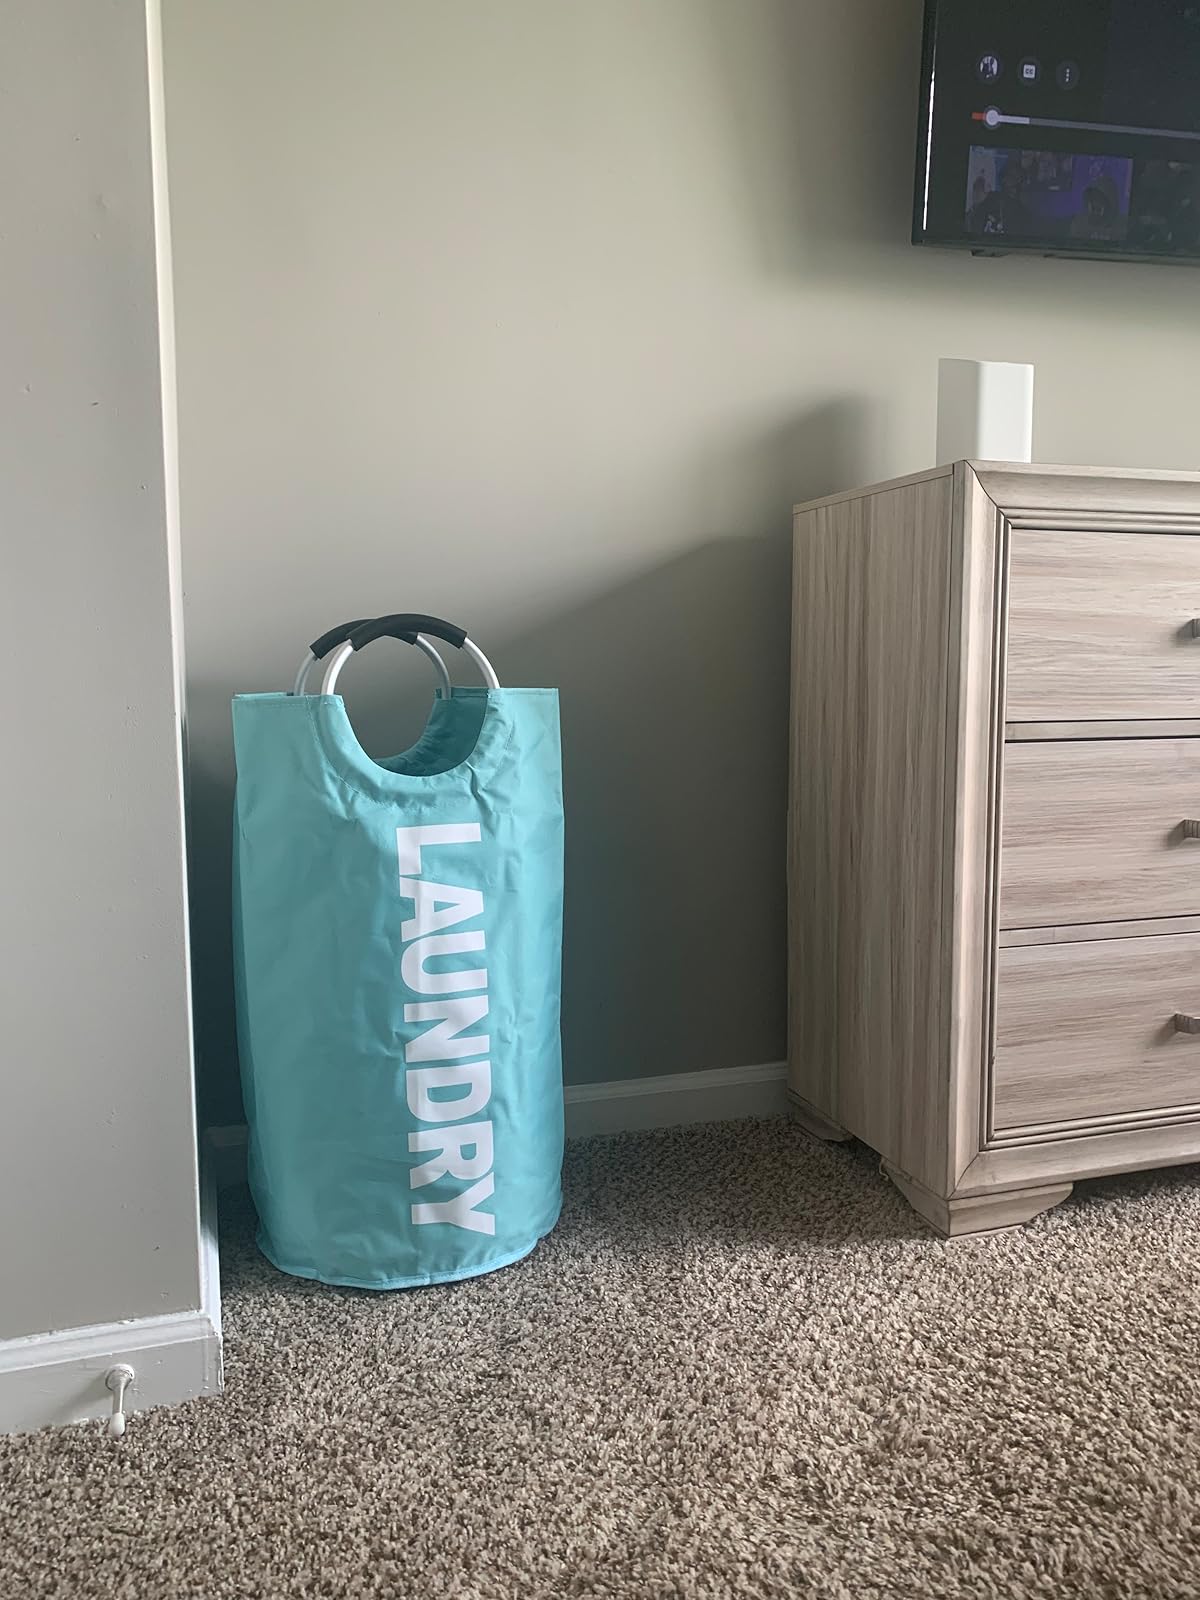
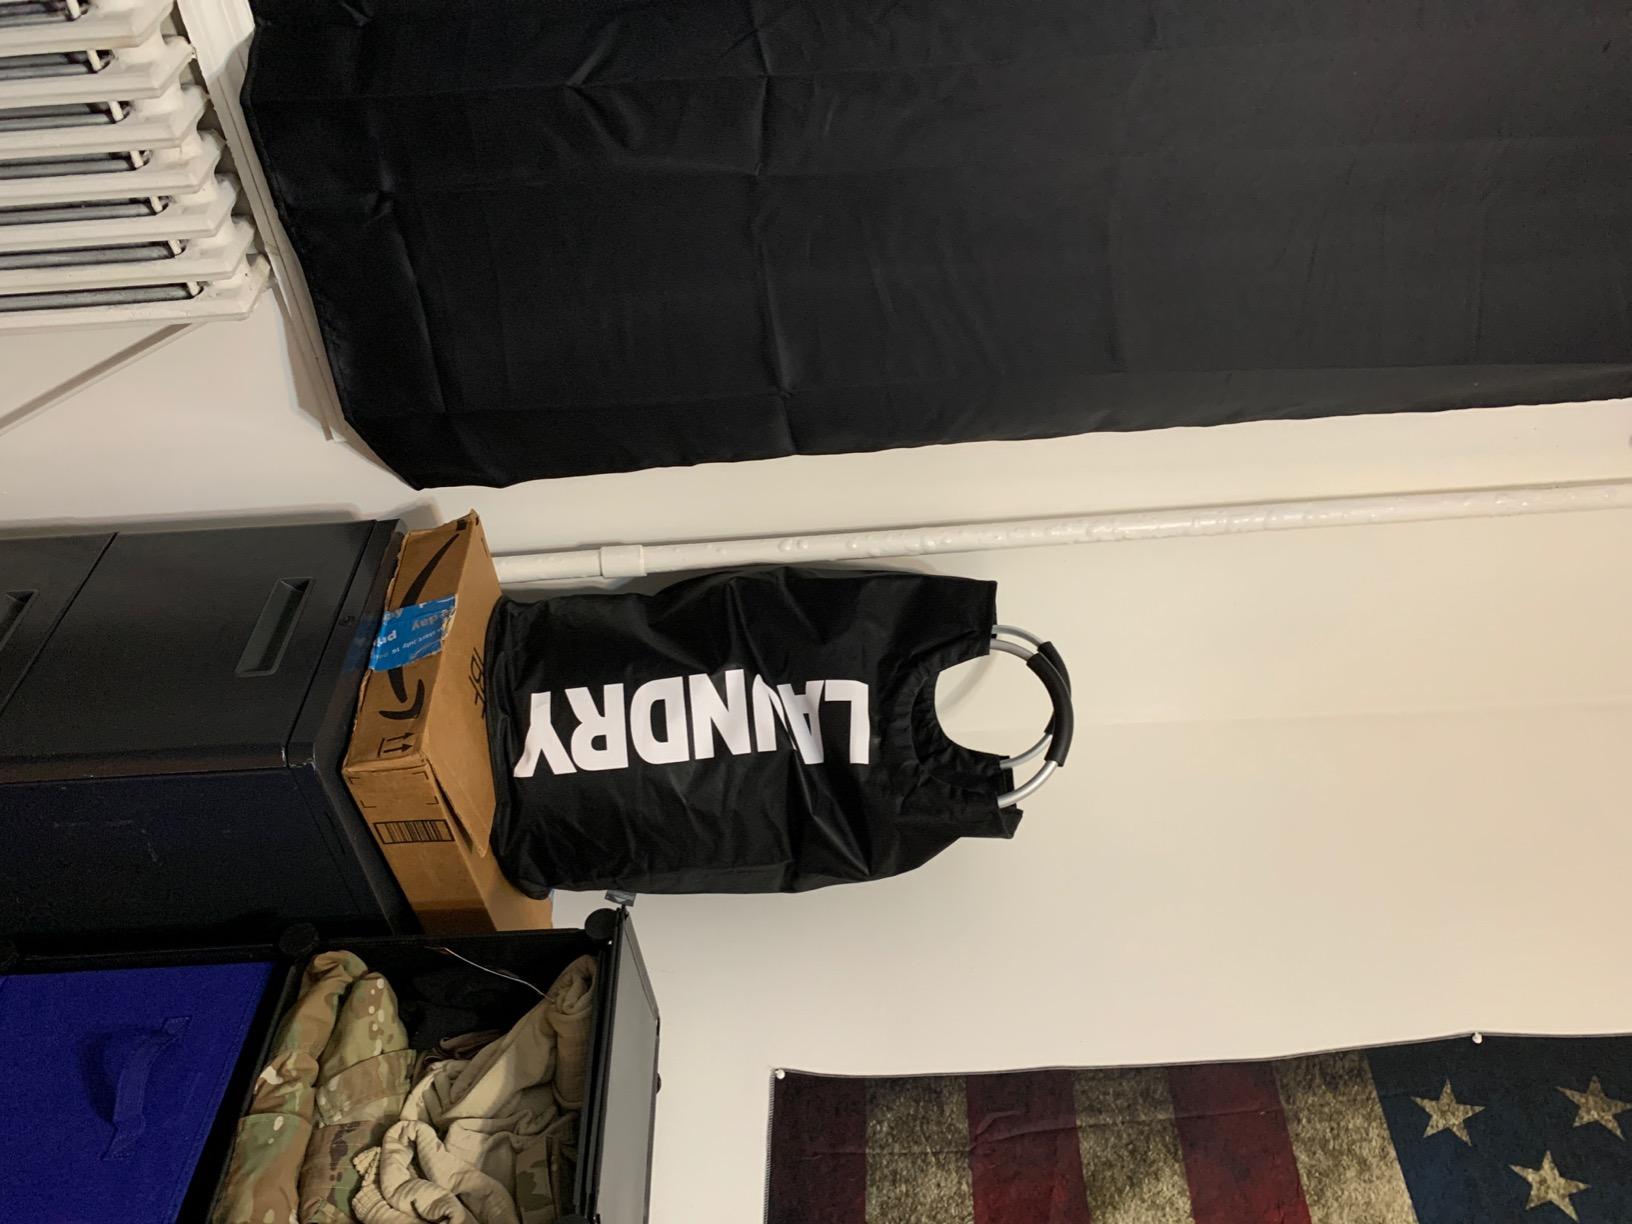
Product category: items_hamper
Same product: no